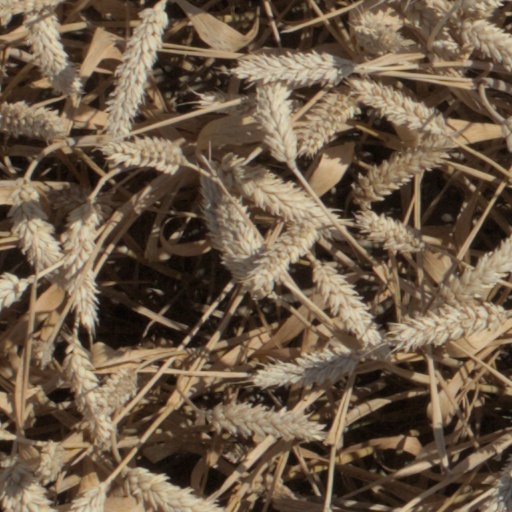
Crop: wheat